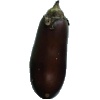
Label: eggplant